Yes, We Have No Bonanza

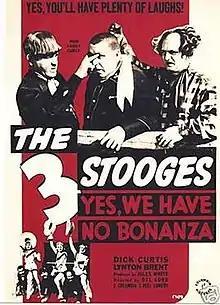

Yes, We Have No Bonanza is a 1939 short subject directed by Del Lord starring American slapstick comedy team The Three Stooges (Moe Howard, Larry Fine and Curly Howard). It is the 39th entry in the series released by Columbia Pictures starring the comedians, who released 190 shorts for the studio between 1934 and 1959.